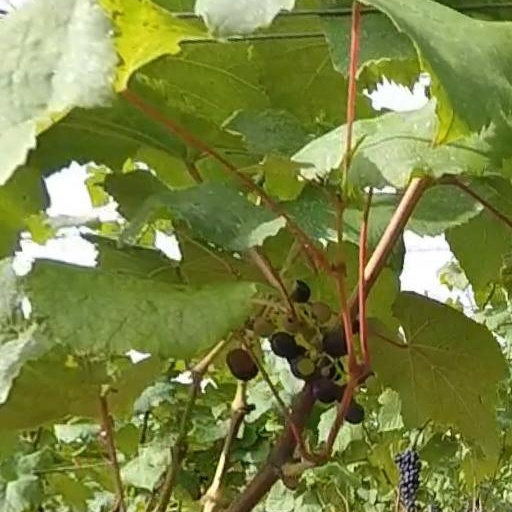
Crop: grape